Harry Lake

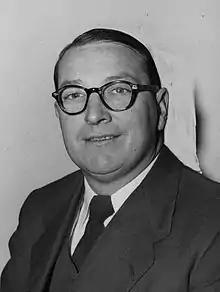

Harry Robson Lake (29 September 1911 – 21 February 1967) was a New Zealand politician who served as Minister of Finance for six years in the second National government in the 1960s. He died of a heart attack when only 55 years old.